Manuel Márquez Sterling

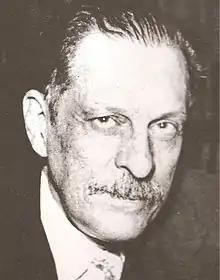

Manuel Márquez Sterling (born Carlos Manuel Agustin Márquez Sterling y Loret de Mola on August 28, 1872 in Lima, Peru – December 9, 1934, Washington, DC, United States) was a Cuban diplomat and interim President of Cuba for 6 hours on January 18, 1934. In an article published by Bohemia in December, 1934 (as a result of his death) he is credited with saving the life of Mexican President Francisco I. Madero, when the latter was hiding from the authorities of then Mexican President Porfirio Diaz, during the initial states of the Mexican Revolution.